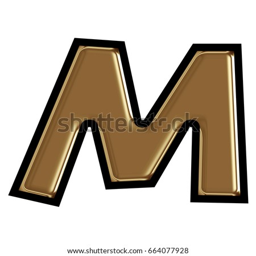
shiny gold uppercase or capital letter m in a 3d illustration with a dark metal golden glass metallic surface , black outline , and basic bold font isolated on a white background with clipping path .